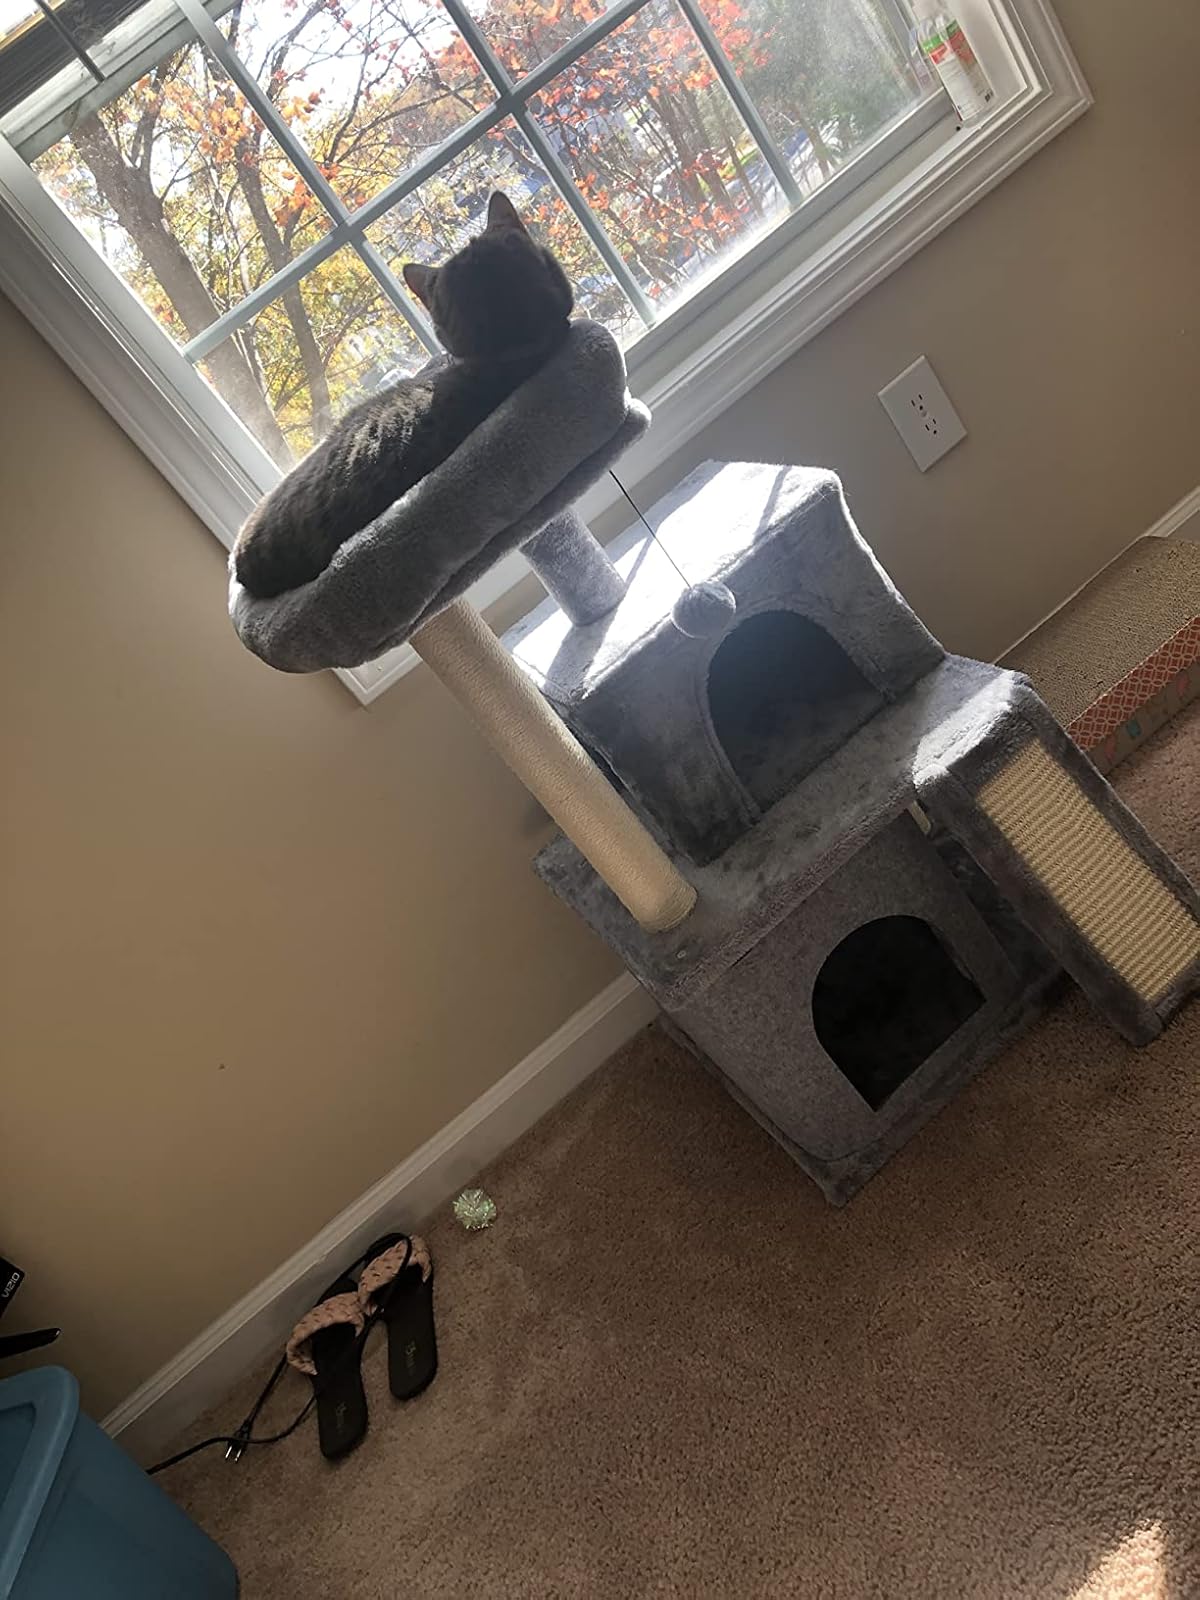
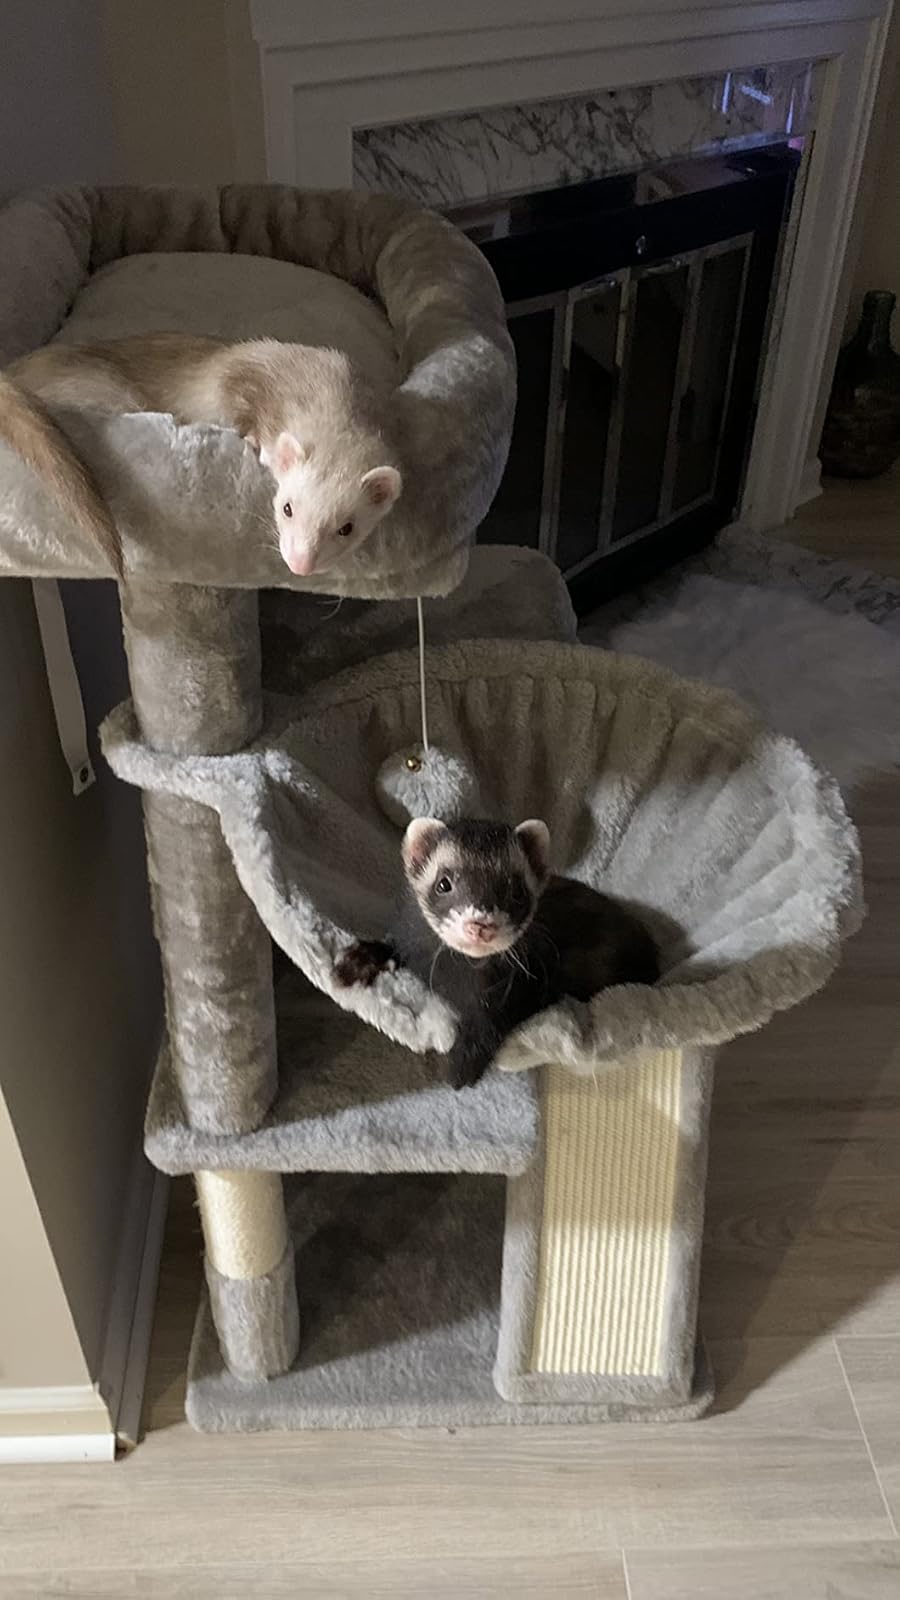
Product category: items_cat tree
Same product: no